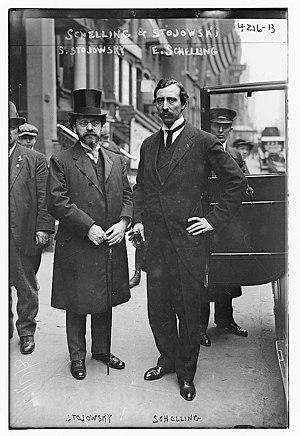
Hommage à Paderewski est un recueil de pièces pour piano, publié en 1942 en l'honneur du pianiste polonais, compositeur et homme d'État Ignacy Paderewski.
Zygmunt Denis Antoni Jordan de Stojowski est un pianiste et compositeur polonais.